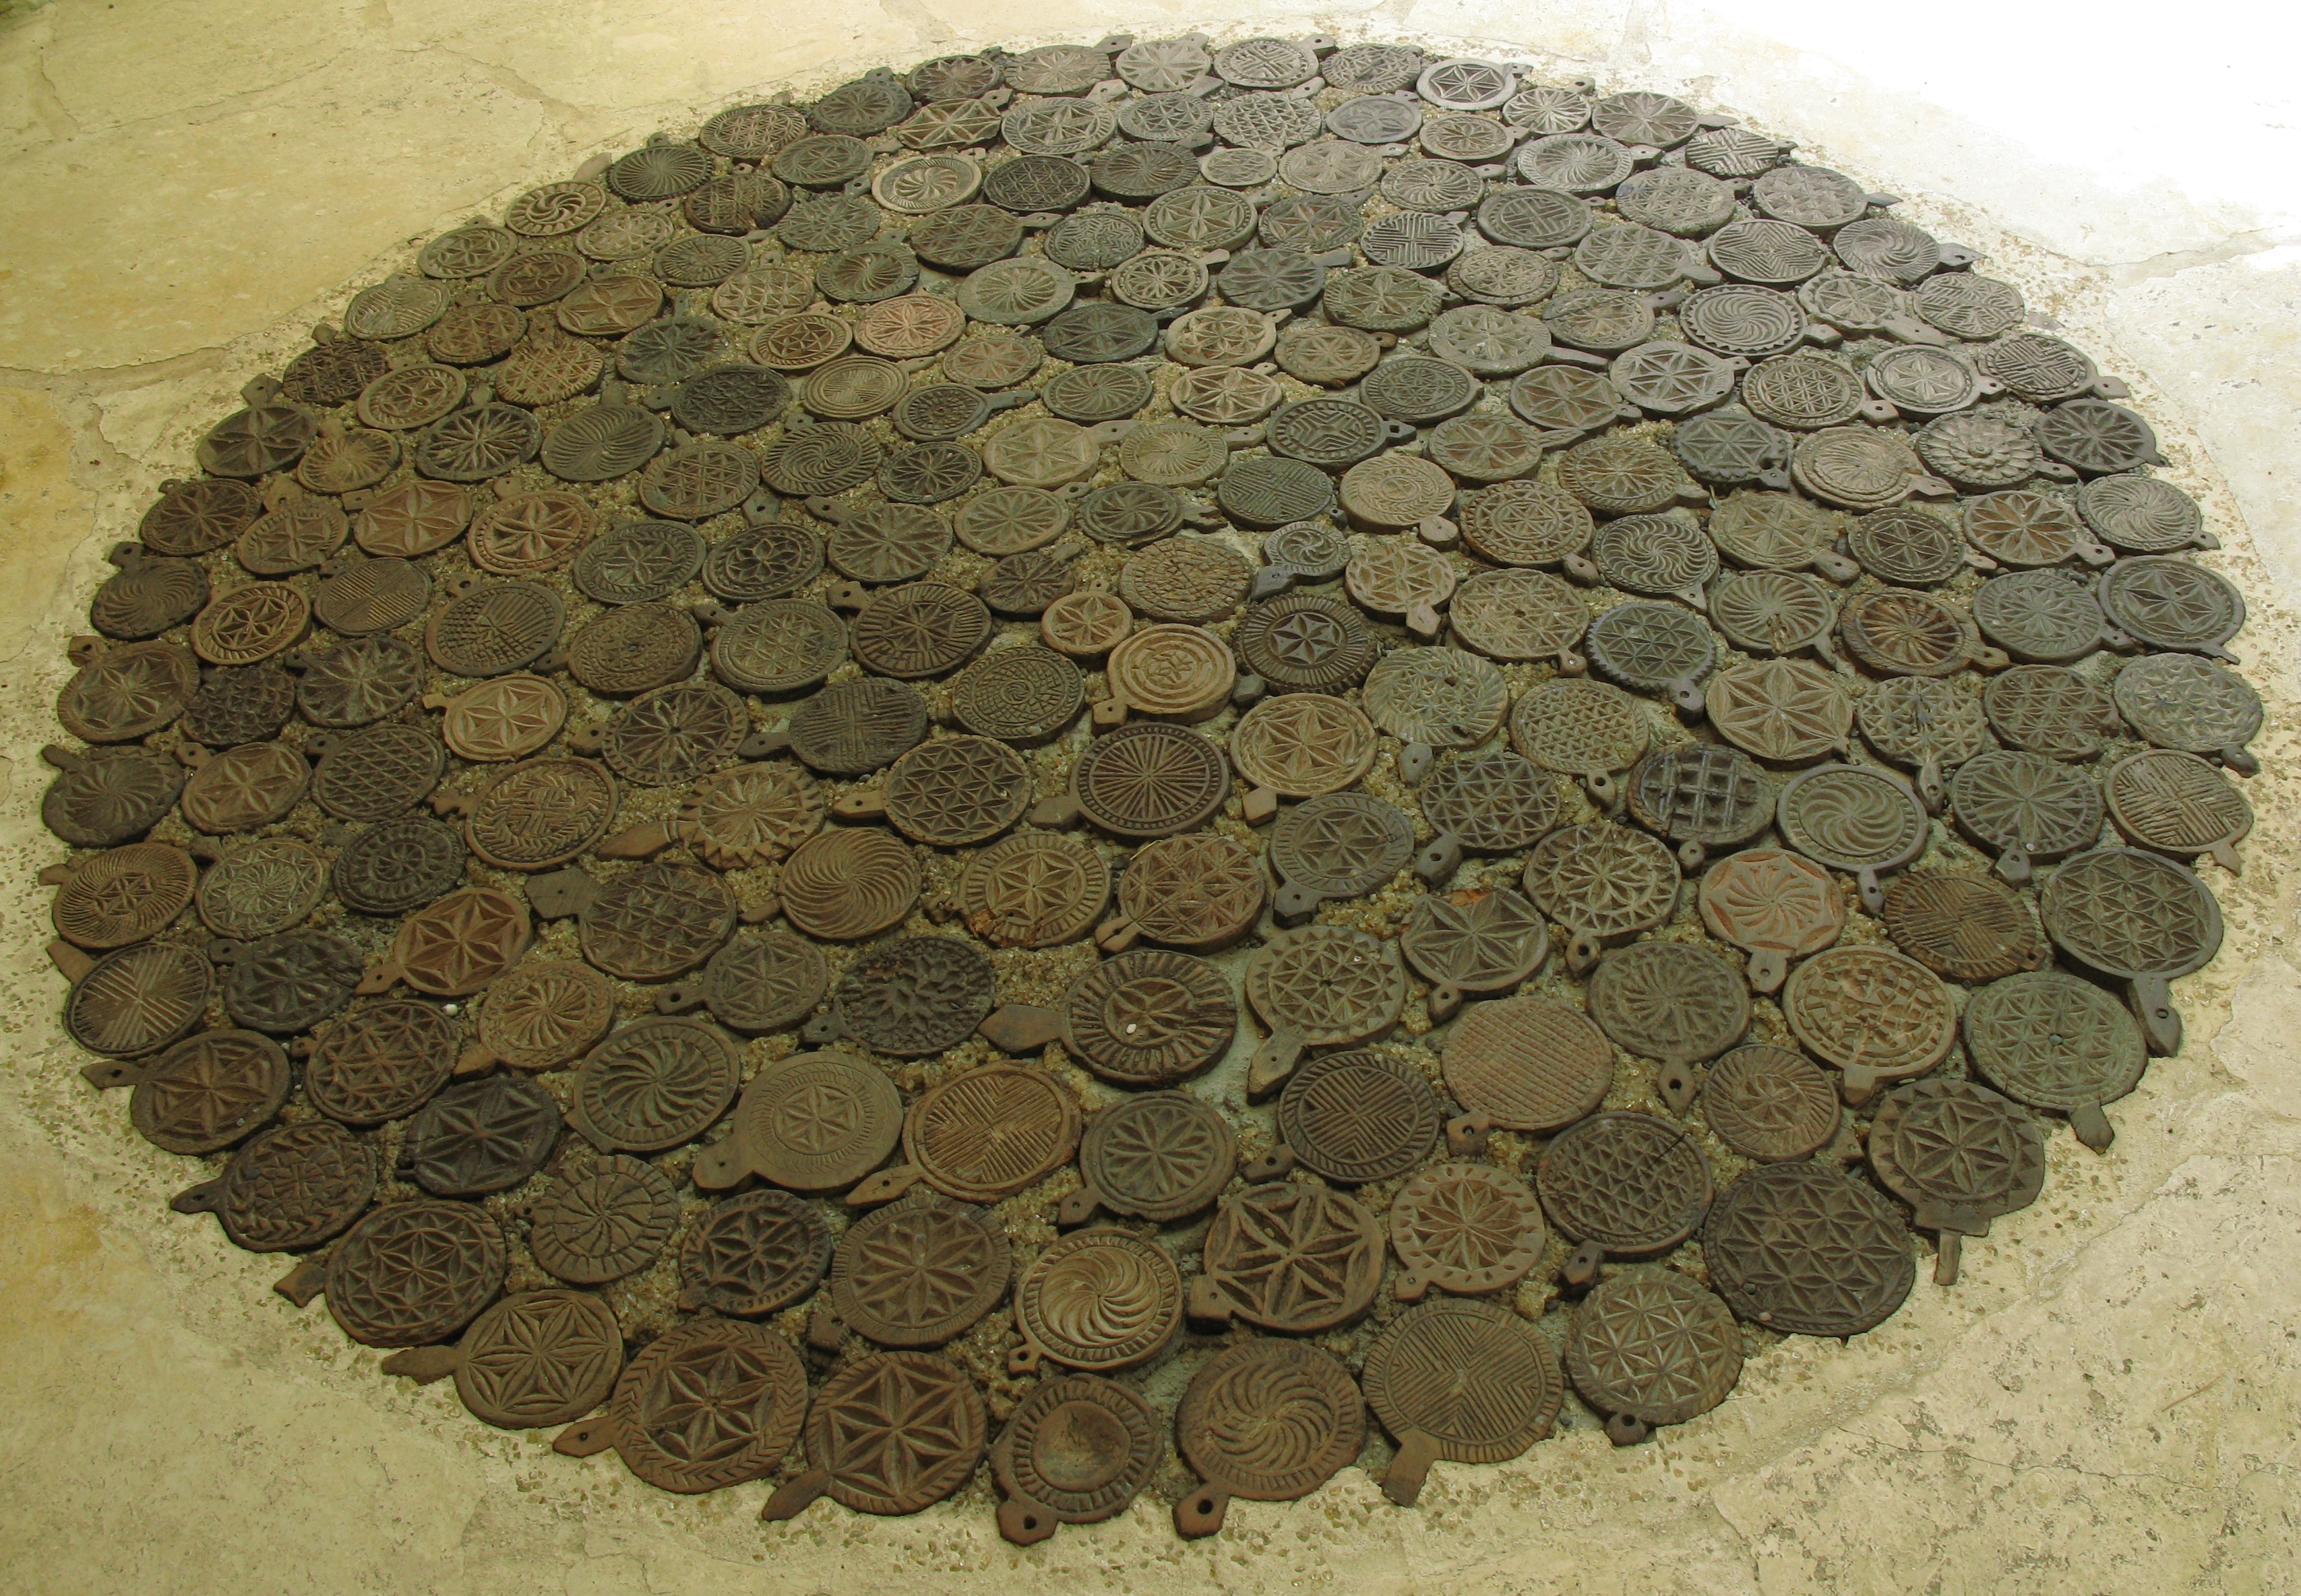
rock, wood, floor, cobblestone, high, museum, pebble, soil, material, circle, art, hires, hi, res, g7, kubota, itchiku, flooring